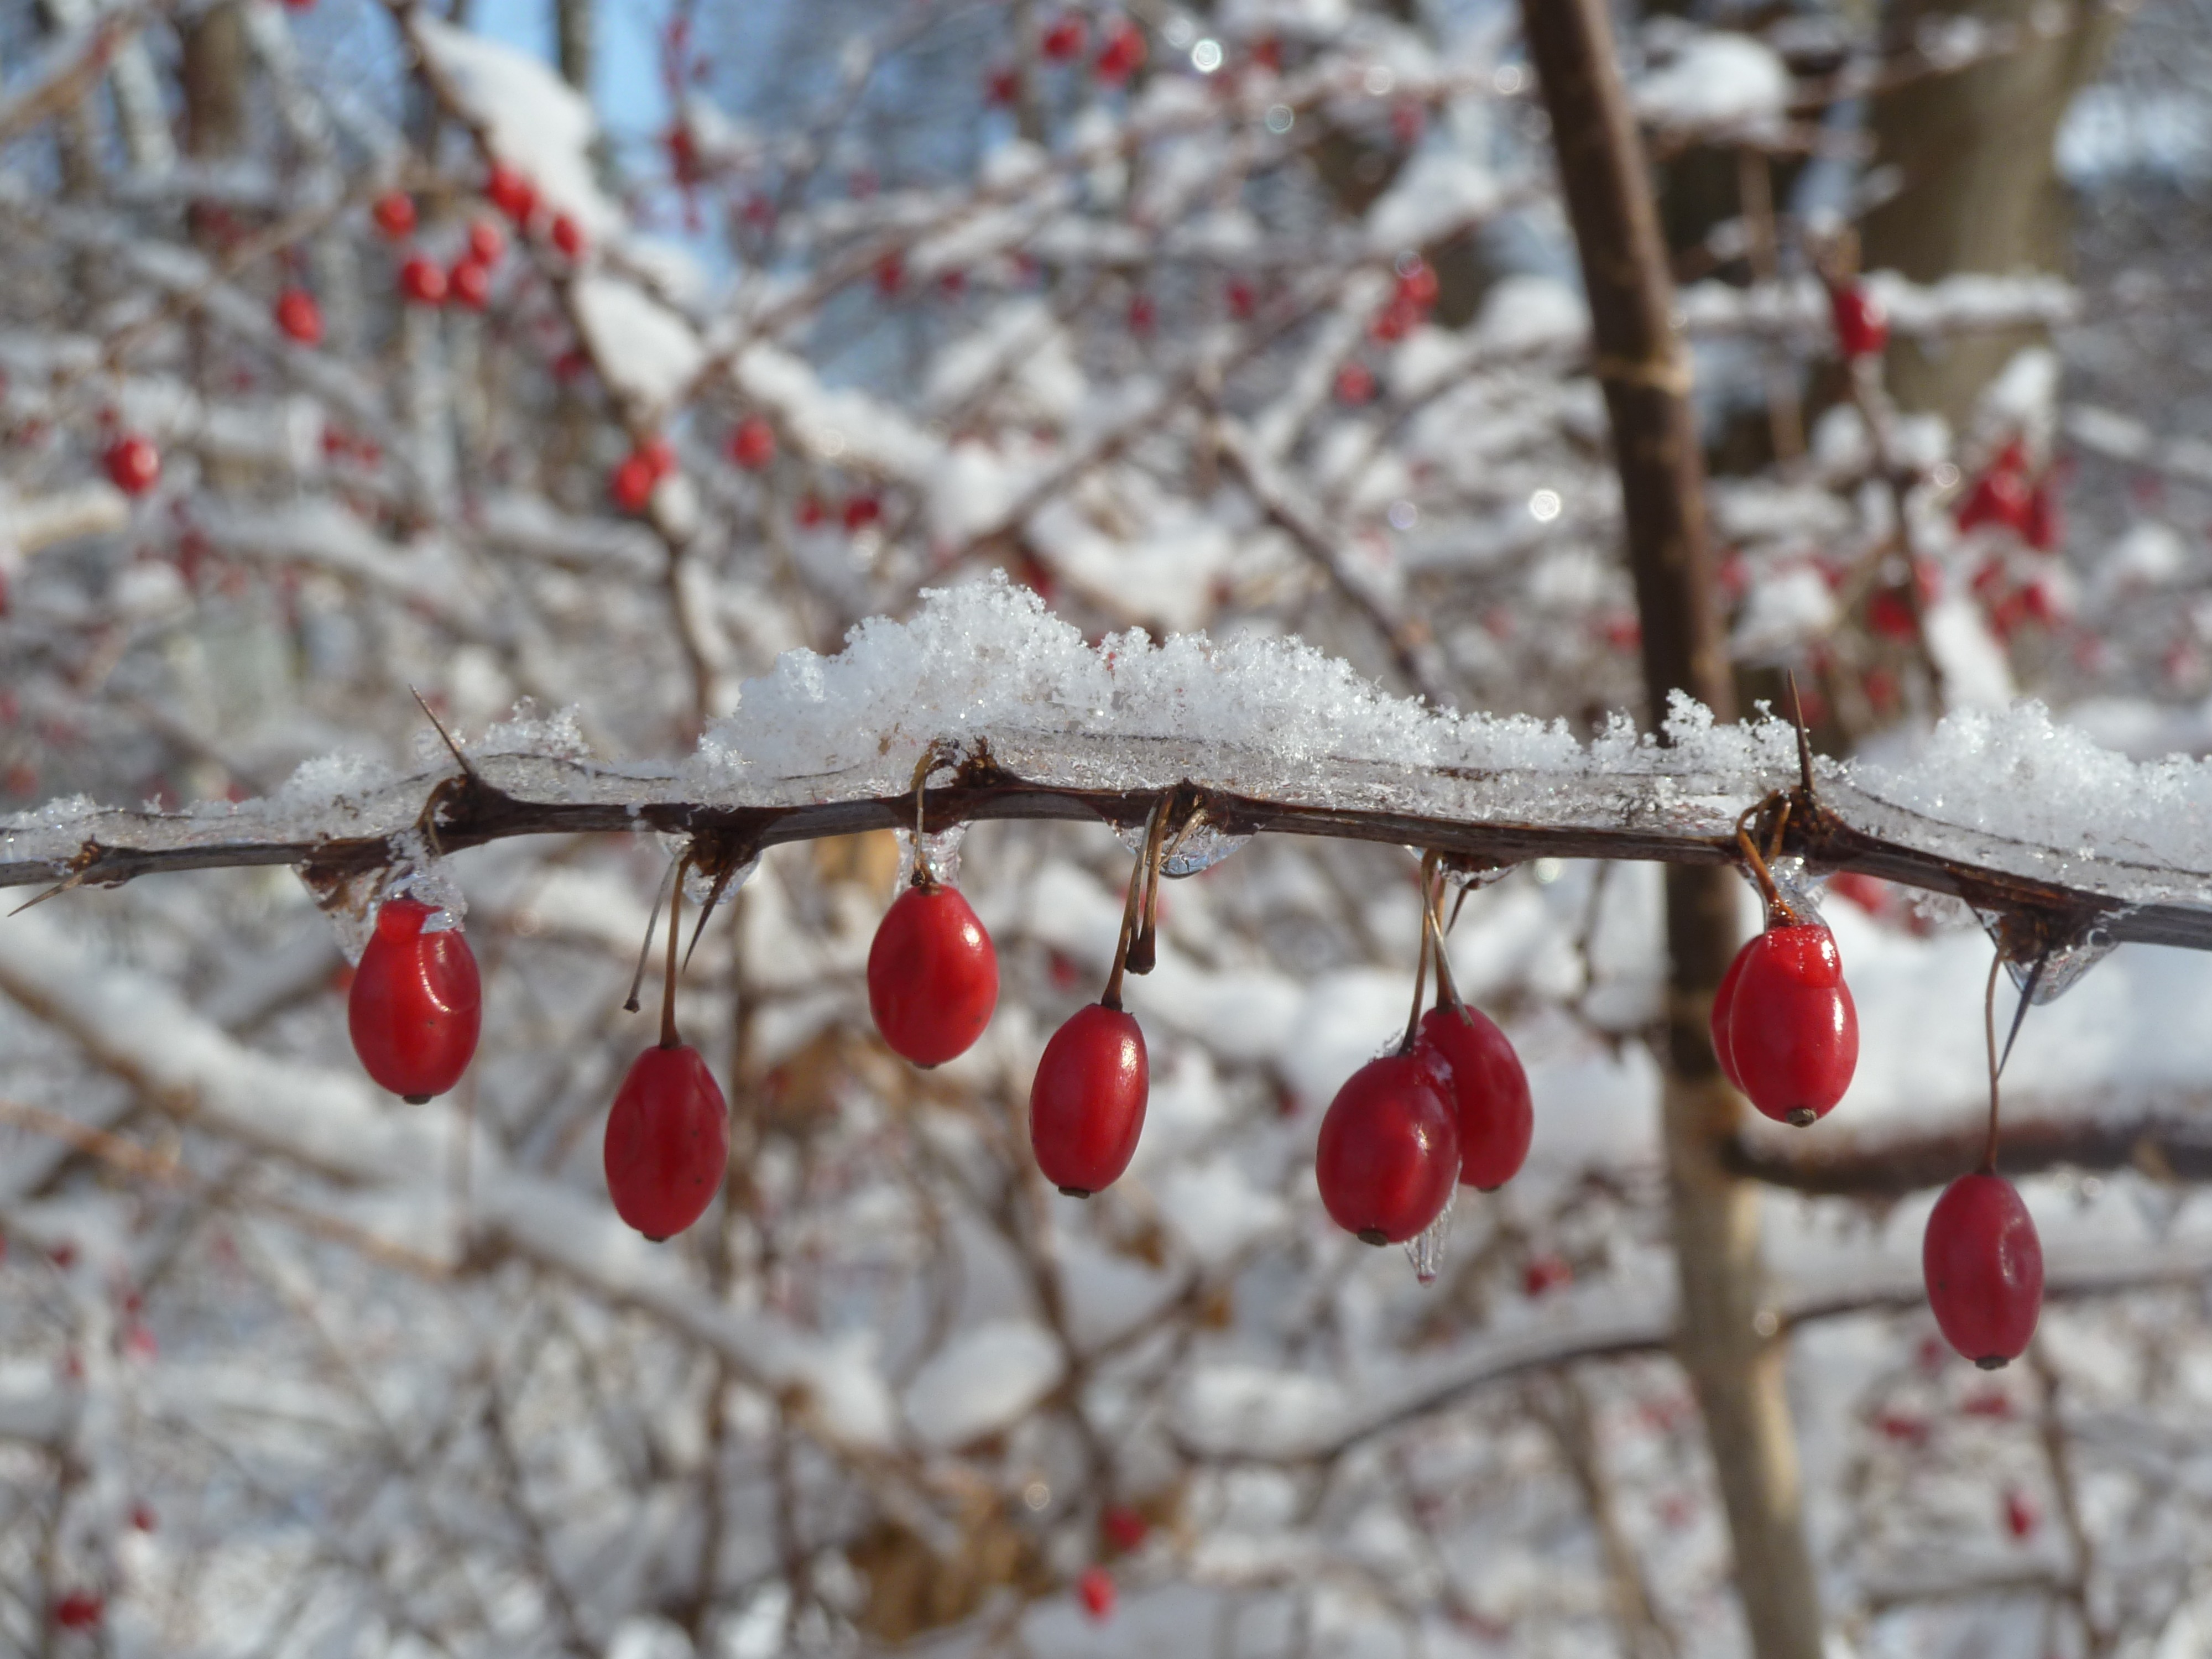
tree, nature, branch, blossom, snow, winter, plant, fruit, leaf, flower, frost, ice, food, spring, red, produce, autumn, weather, flora, season, twig, trees, berries, branches, buds, scene, freezing, rose hip, woody plant